British occupation of Manila

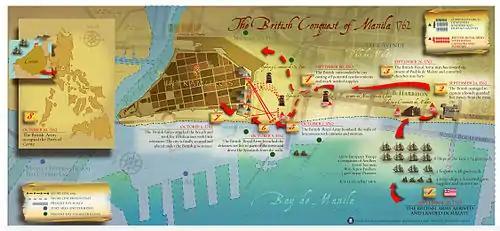

Once Manila was captured, "the soldiers turned to pillage." Rojo wrote that the sack actually lasted thirty hours or more, although he laid the blame on the Spanish, Chinese and Filipino denizens of Manila, as much as upon the marauding soldiers. Rojo described the events in his journal.